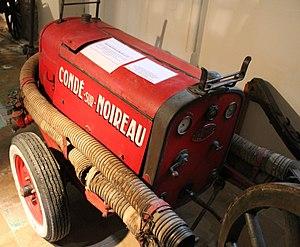
Musée départemental des sapeurs-pompiers de l'Orne, à Bagnoles-de-l'Orne, France. Motopompe Delahaye de la ville de Condé-sur-Noireau.
Une motopompe est une unité pompe-moteur à explosion utilisée dans divers domaines comme l'agriculture ou la sécurité civile. Cette machine peut être munie d'une simple poignée de transport et de petites roues pour les plus légères ou éventuellement attelée et tractée par un véhicule automobile pour les modèles plus lourds et volumineux. Il s'agit donc d'un modèle particulier de groupe motopompe.